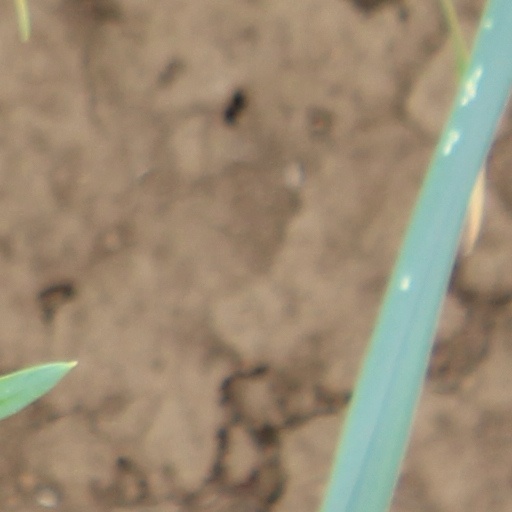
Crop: wheat